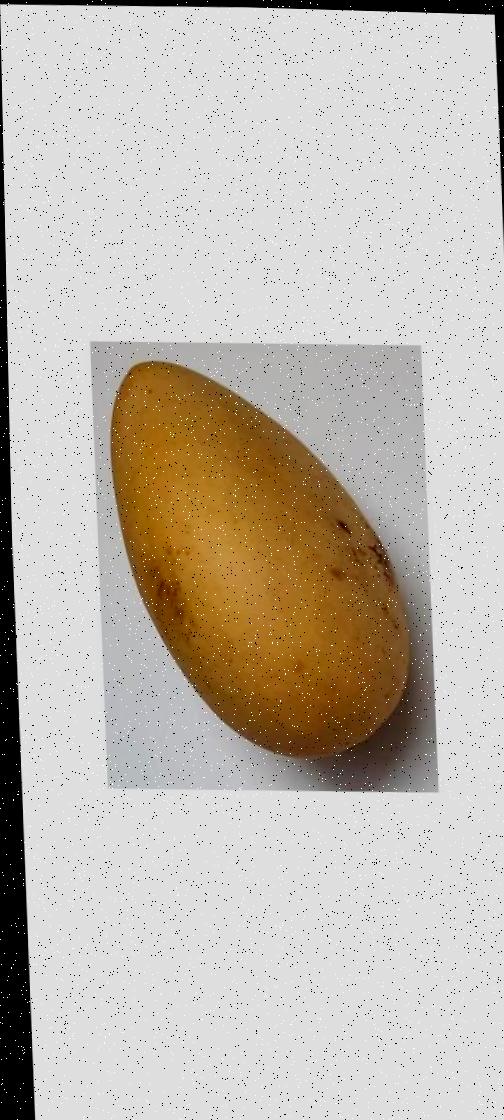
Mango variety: Katimon